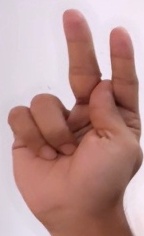
ASL sign: K